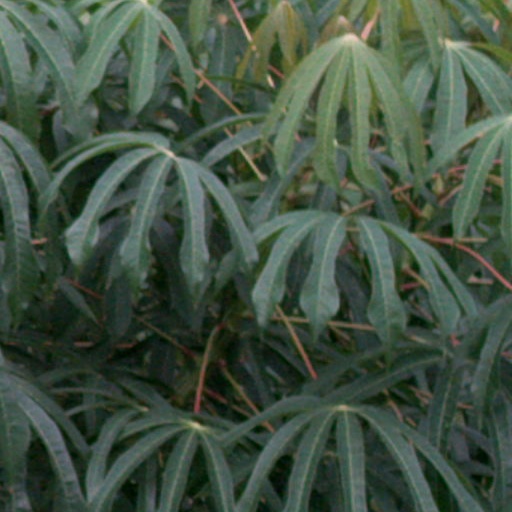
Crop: cassava